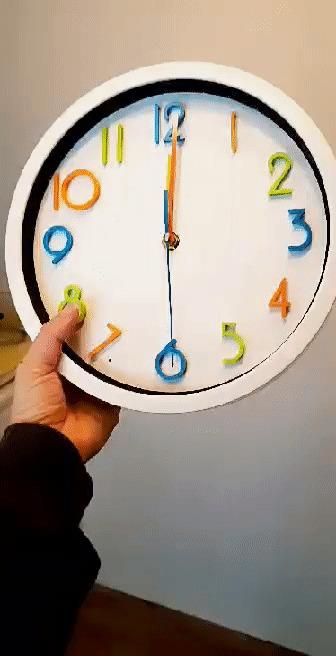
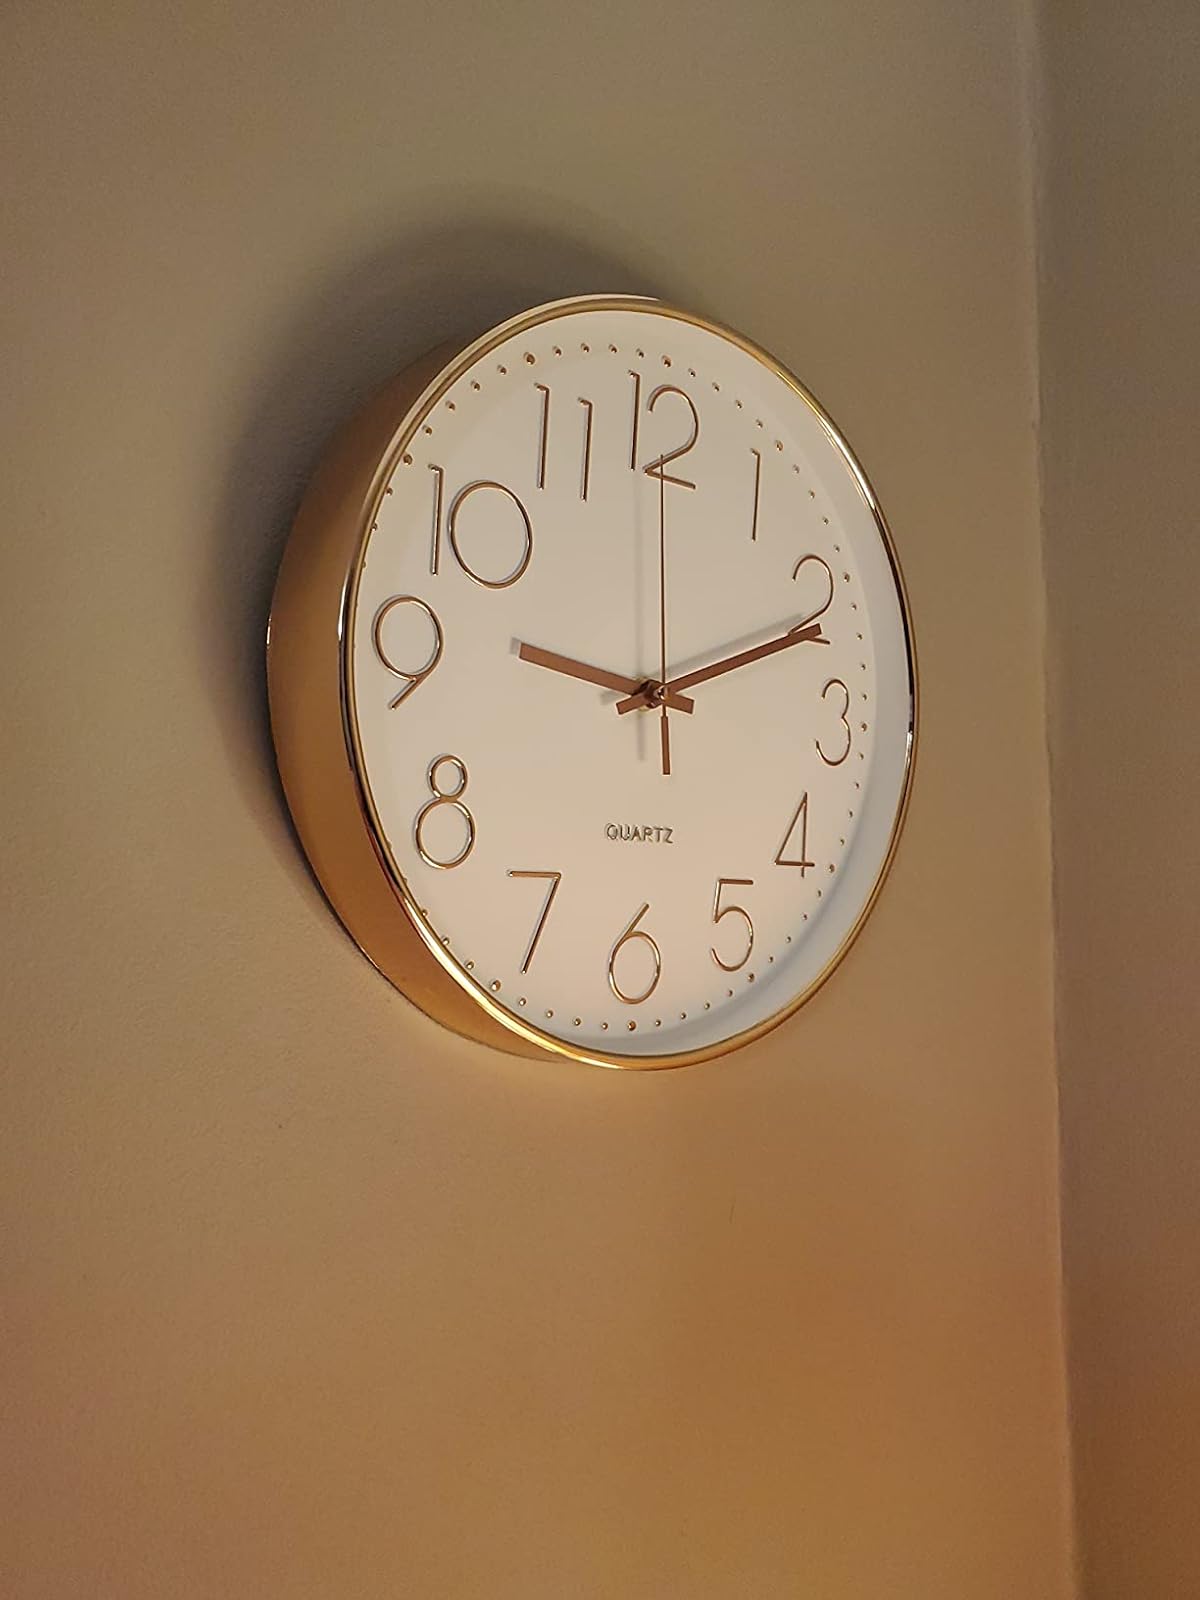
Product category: clock
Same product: no